Conventicle Act (Sweden)

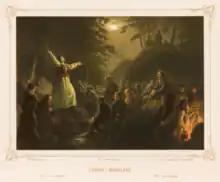
1855 depiction of a (Reader) woman preaching in a conventicle.

The Conventicle Act was a Swedish law, in effect between 21 January 1726 and 26 October 1858 in Sweden and until 1 July 1870 in Finland. The act outlawed all conventicles, or religious meetings of any kind, outside of the Lutheran Church of Sweden, with the exception of family prayer or worship. The purpose was to prevent freedom of religion and protect religious unity, as such unity was regarded as important to maintain the control of the Crown over the public through the Church. The law only applied to Swedish citizens, while the religious freedom of foreigners was protected by the Tolerance Act.